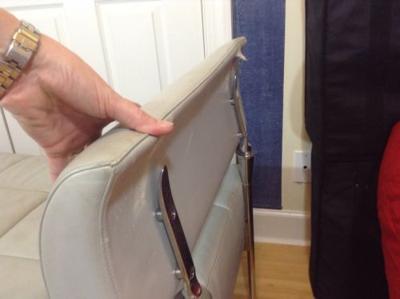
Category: chair